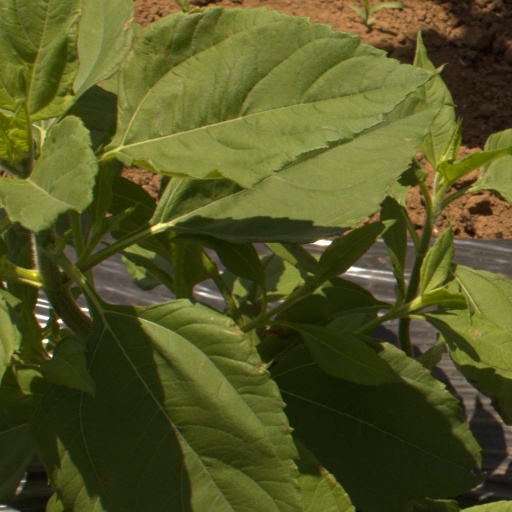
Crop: Jerusalem artichoke